Hopkins Mill Historic District

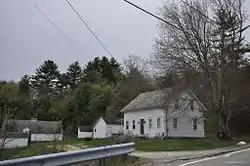

The Hopkins Mill District is a historic district in Foster, Rhode Island. It encompasses a historic mill village that extends along Old Danielson Pike between its two junctions with Danielson Pike (United States Route 6). The area has been the site of mills (at first grist- and sawmills) since the 18th century, and includes one of Foster's oldest houses, the c. 1720 Hopkins-Potter House at 21 Old Danielson Pike. Prominent public buildings in the district include the c. 1830 Curtis Hall at 18 Danielson Pike, which was long used as a tavern and social gathering place, and the 1869-71 Hopkins Falls Union Church. The church is also known as South Foster Union Chapel, It's a one-story Greek Revival building that includes stairs made from granite mined in local quarries.